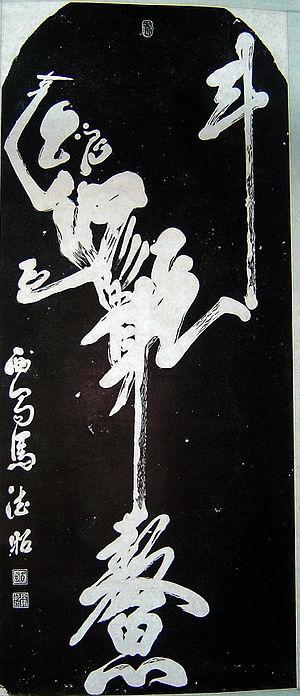
La forêt de stèles, ou musée Beilin de Xi'an, est un musée d'histoire, fondé en 1944, rassemblant des stèles et des sculptures de pierre principalement bouddhistes, situé à Xi'an, dans la province chinoise du Shaanxi. Depuis cette date, il est considéré comme le principal musée du Shaanxi.